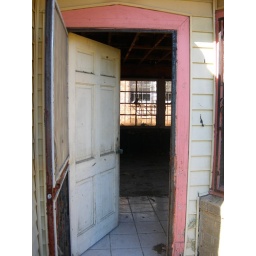
Dilapidated house sitting in stark contrast to the new Habitat homes next door.